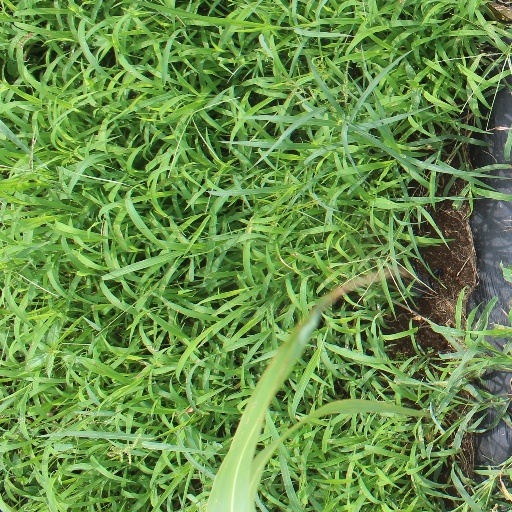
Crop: sorghum